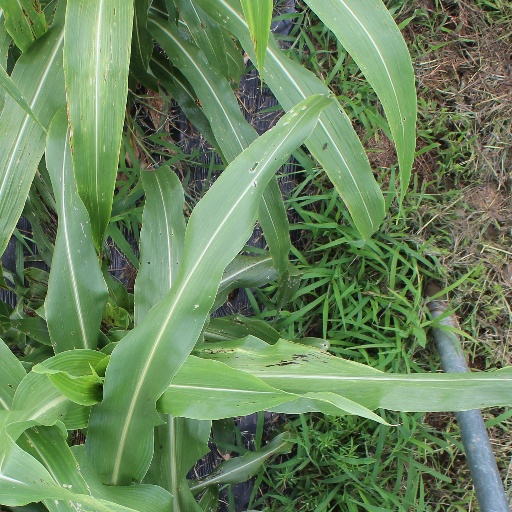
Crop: sorghum